Kenny Rollins

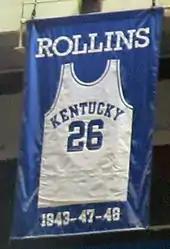
A jersey honoring Rollins hangs in Rupp Arena.

Born in Charleston, Missouri, Rollins played high school basketball in Wickliffe, Kentucky. He later played professionally for the Chicago Stags of the BAA and the NBA, the Louisville Alumnites of the National Professional Basketball League and the Boston Celtics of the NBA. He died in October 2012 in Greencastle, Indiana where he had lived with his son since 2004.